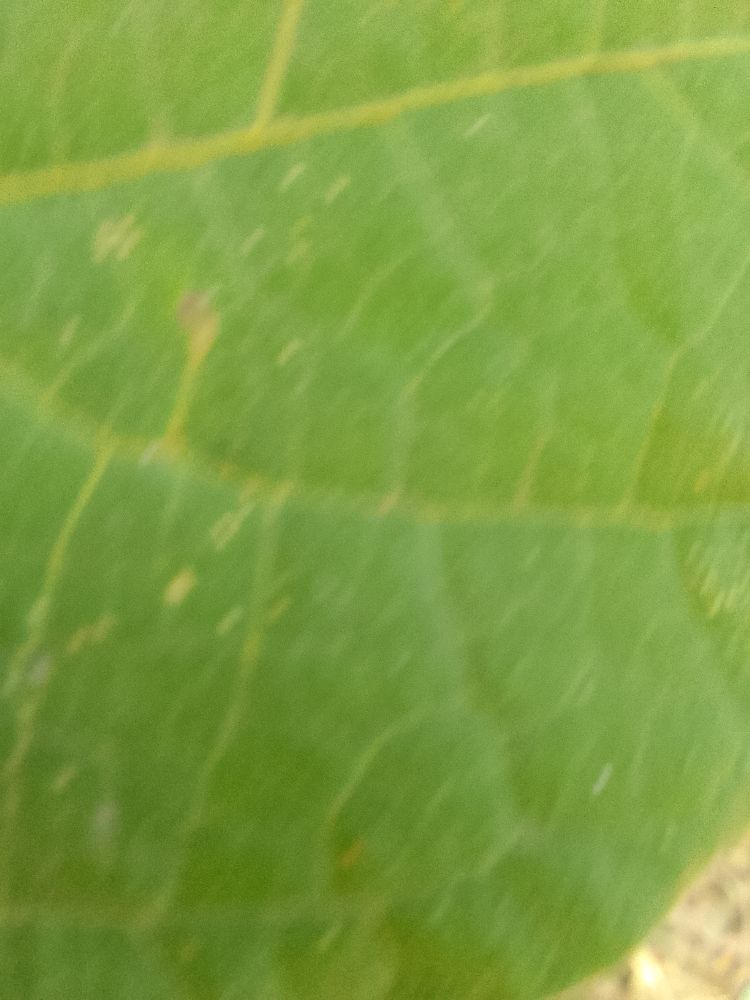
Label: healthy